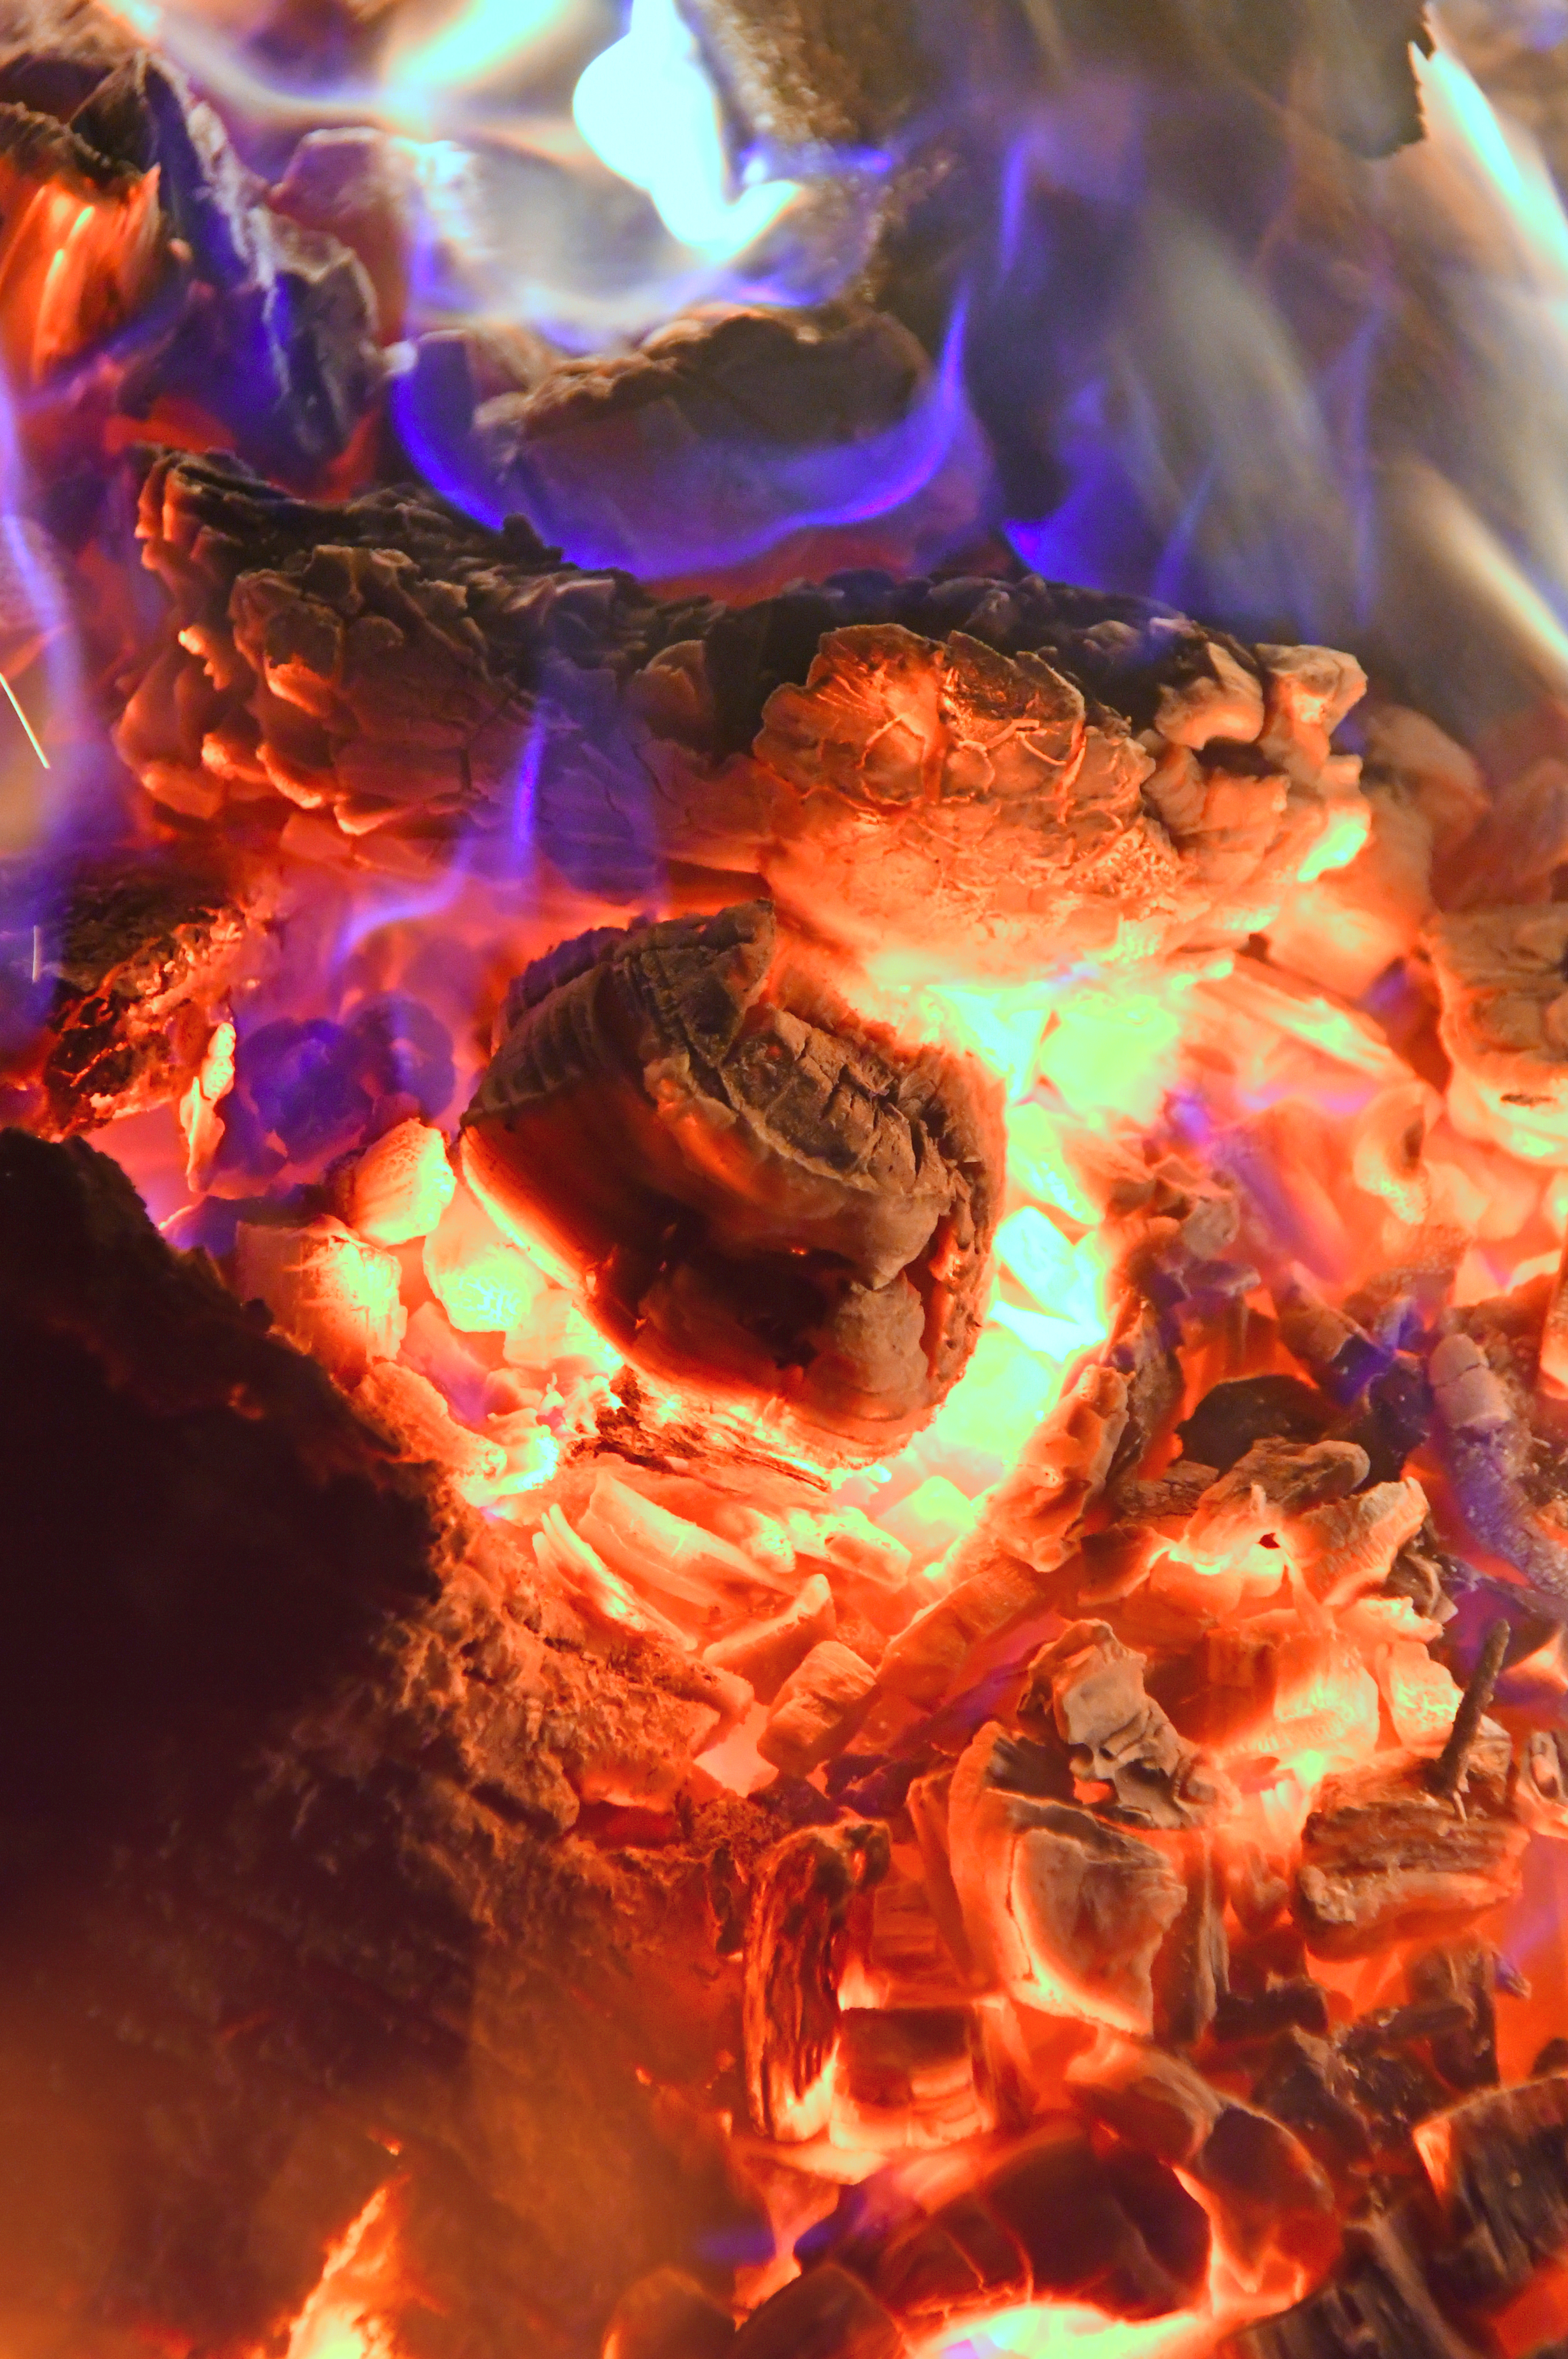
fire, burning, campfire, orange, red, hot, smoke, light, glow, ignition, wood, carbon, fiery, heat, burn, flame, spark, kindle, geological phenomenon, computer wallpaper